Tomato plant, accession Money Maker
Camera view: vertical (180 deg); turntable rotation: 270 degrees
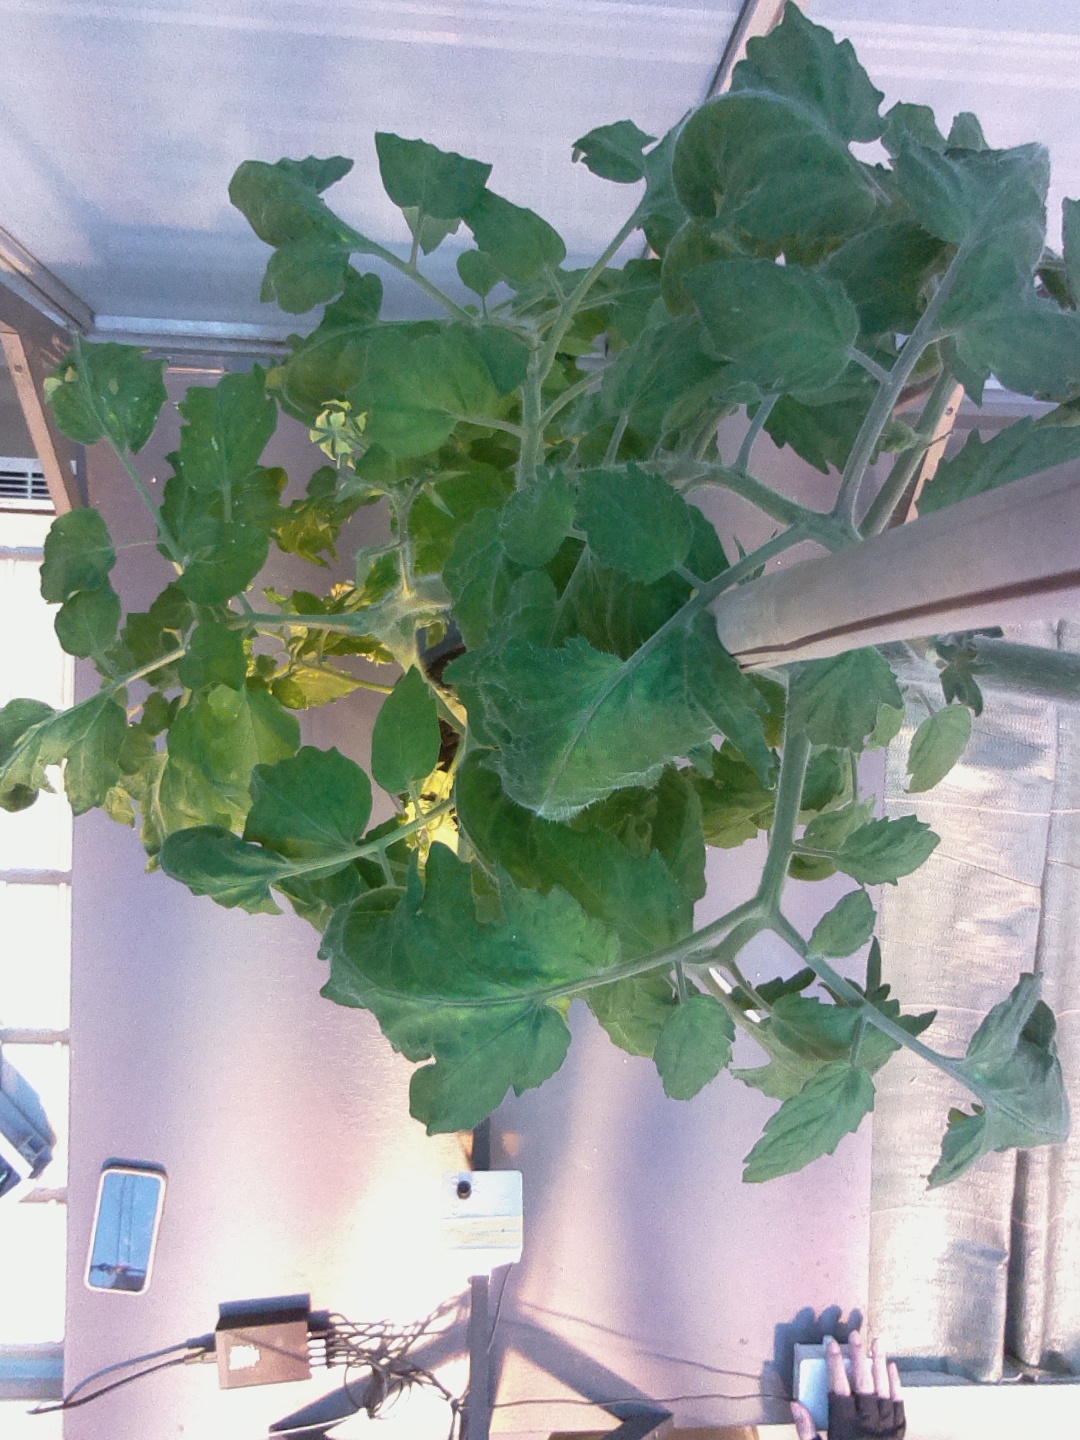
BBCH growth stage 63: 30%-40% of flowers open